Galena, Illinois

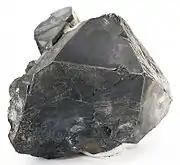
A large galena crystal from the Galena mines

The city is named for galena, the natural form of lead sulfide (PbS) and the most important lead ore. Native Americans mined the ore for use in burial rituals. The Havana Hopewell first traded galena in the area during the Middle Woodland period (c. 1–400 CE). However, the use of galena in the Havana territory is uncertain; very little has been identified in burial mounds. During the Mississippian period (900–1500 CE), galena saw use as body paint.